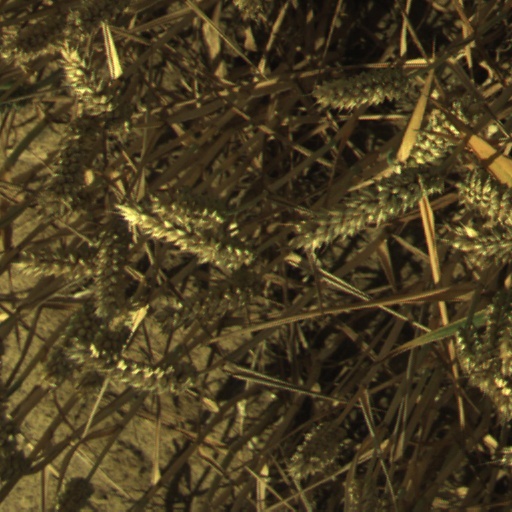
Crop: wheat